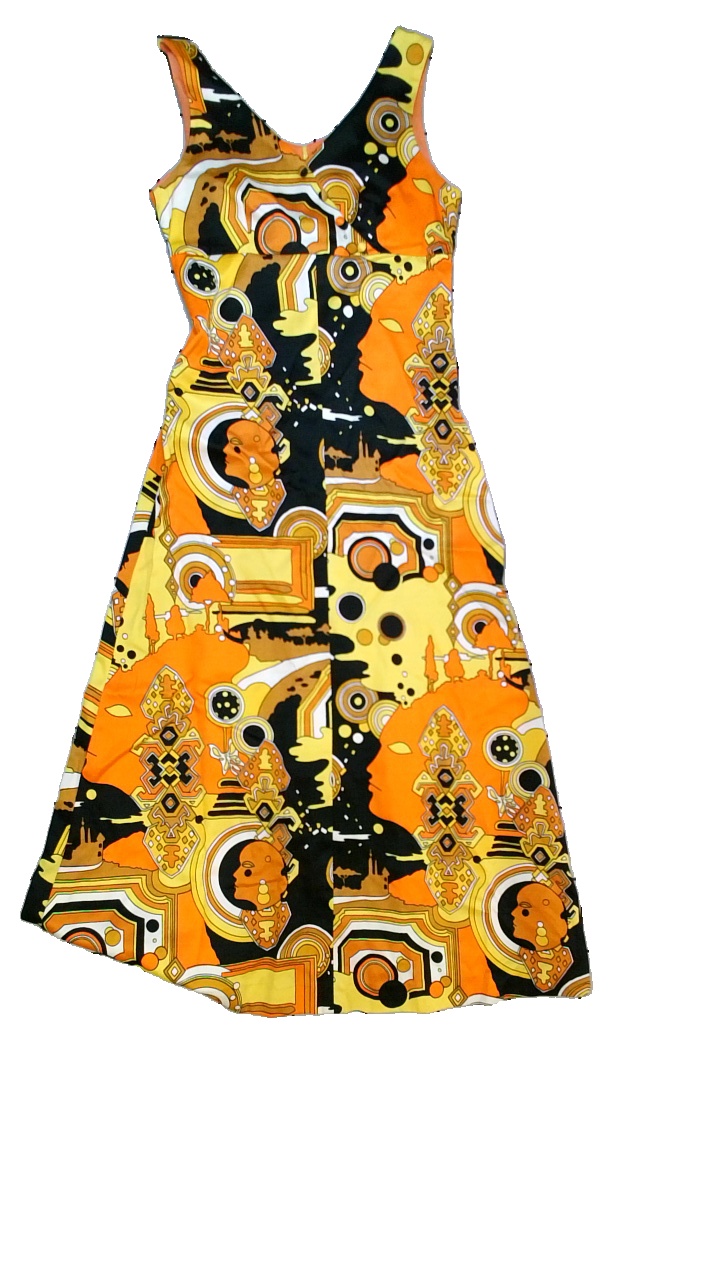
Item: Dress (Ladies)
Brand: Eison
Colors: Yellow, Orange, Black
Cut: Regular, V-collar
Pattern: Other
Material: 100% cotton
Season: All
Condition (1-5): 3
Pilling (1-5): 4
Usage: Reuse
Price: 50-100